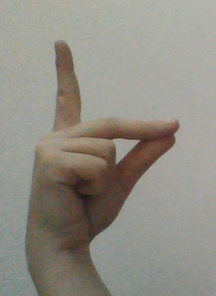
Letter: ta